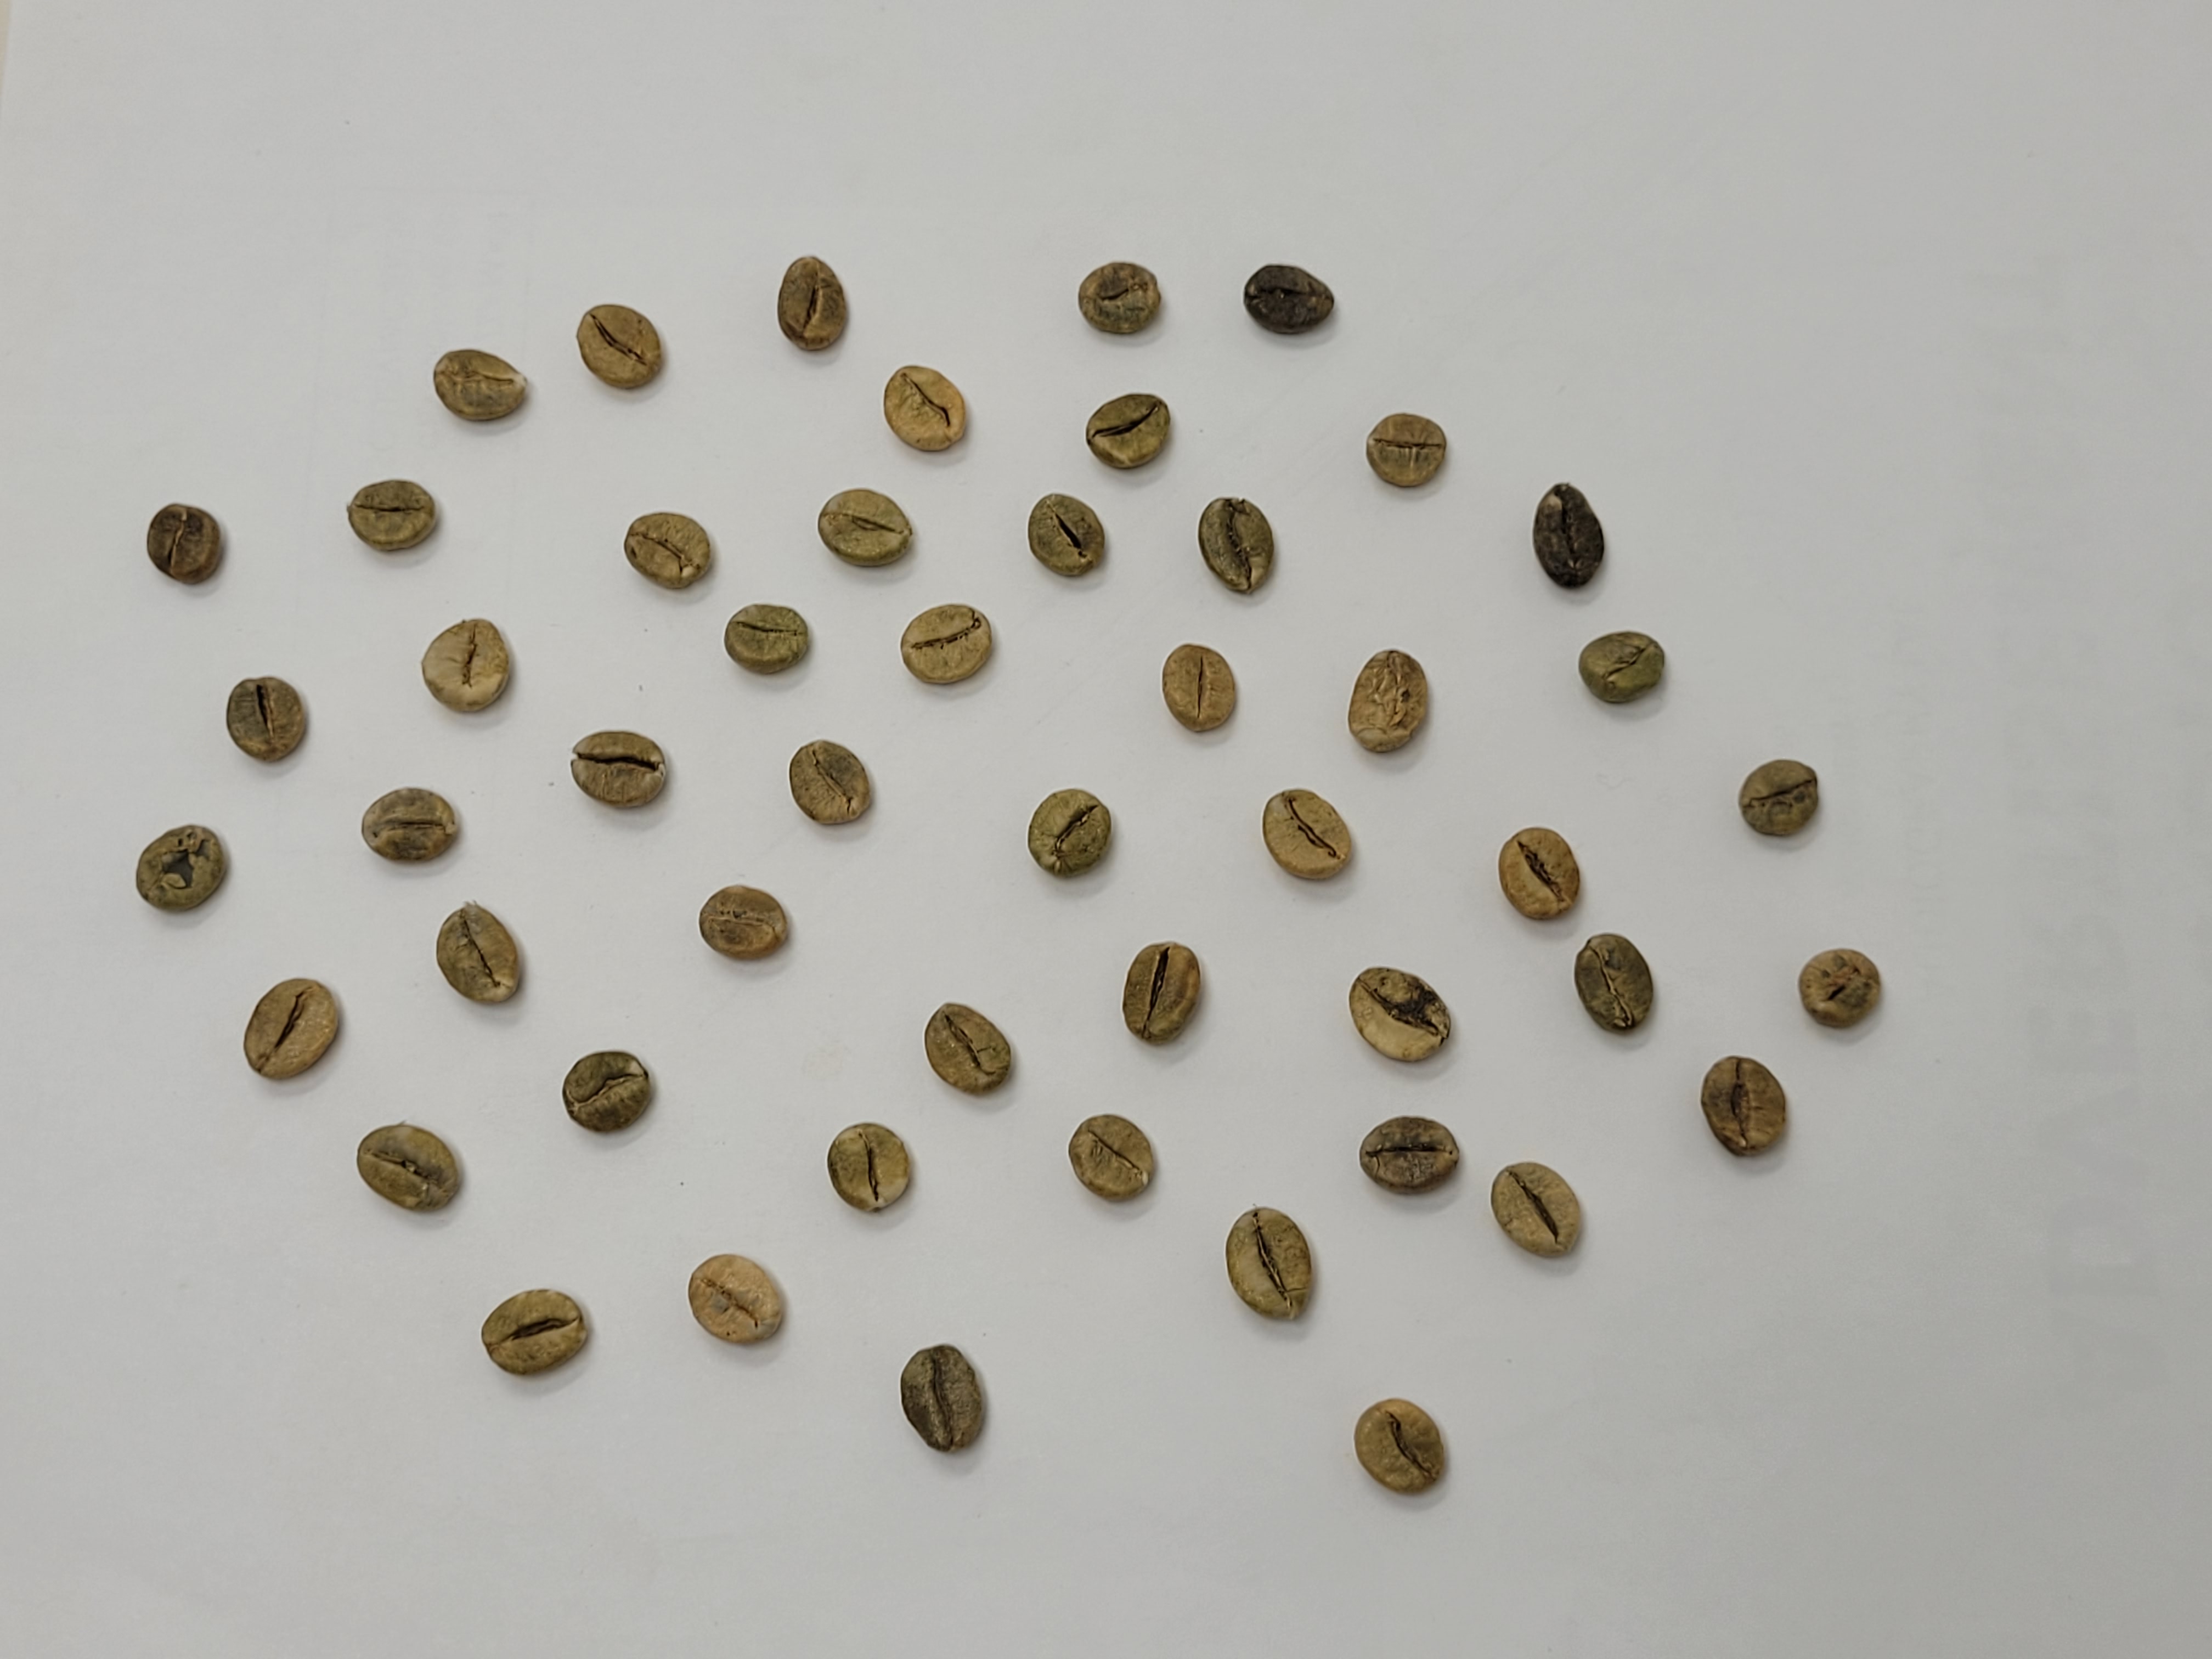
Coffee bean quality grade: AAA